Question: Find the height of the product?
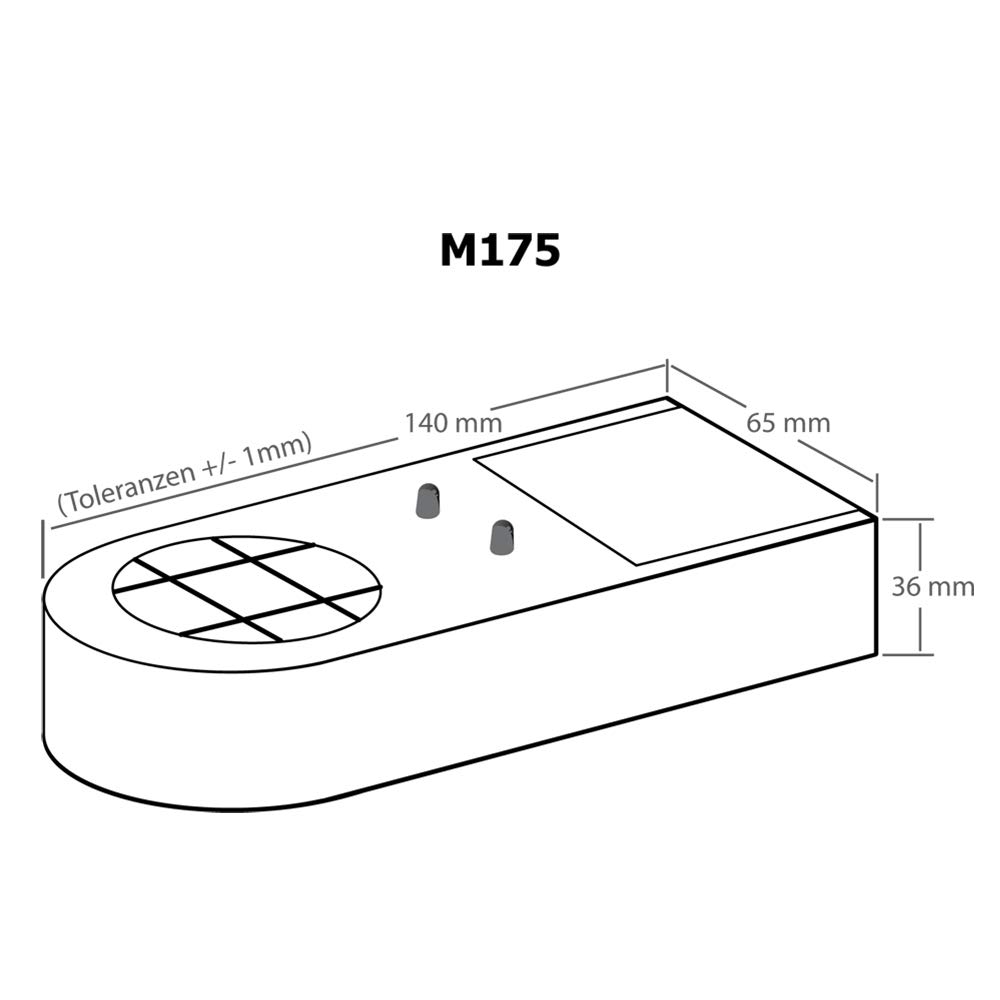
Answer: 36.0 millimetre